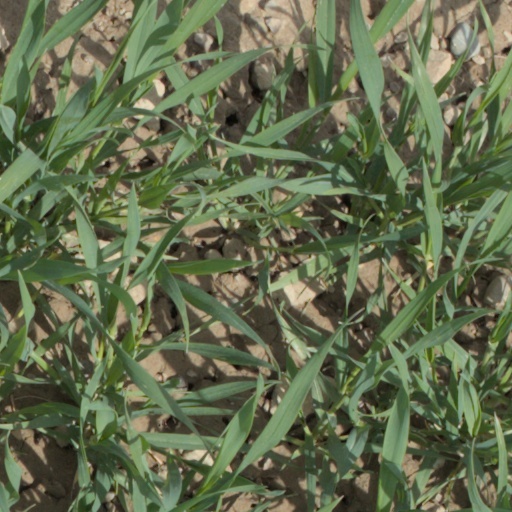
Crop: wheat